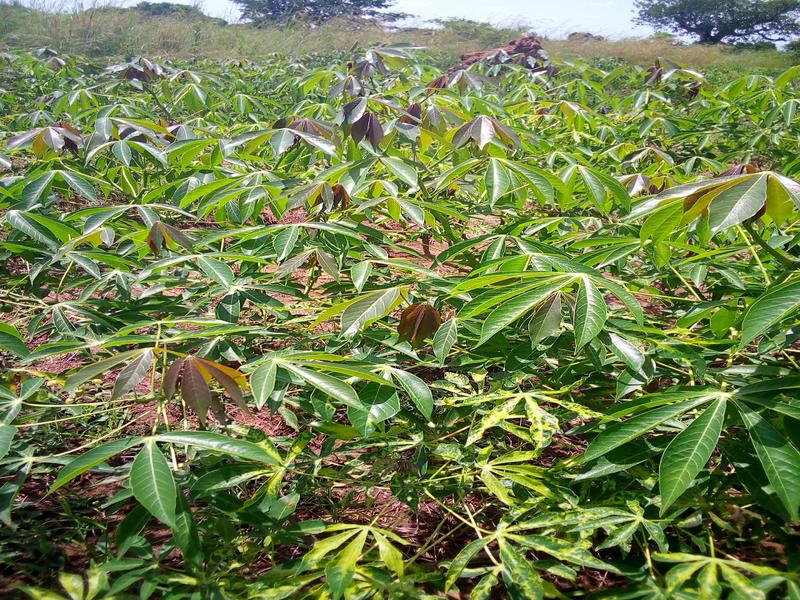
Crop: cassava
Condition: mosaic_disease